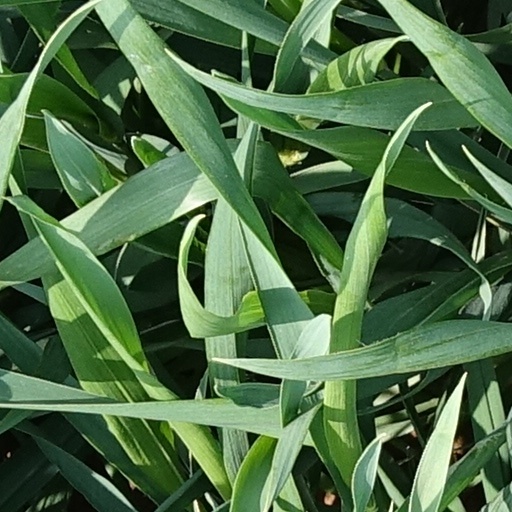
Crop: wheat